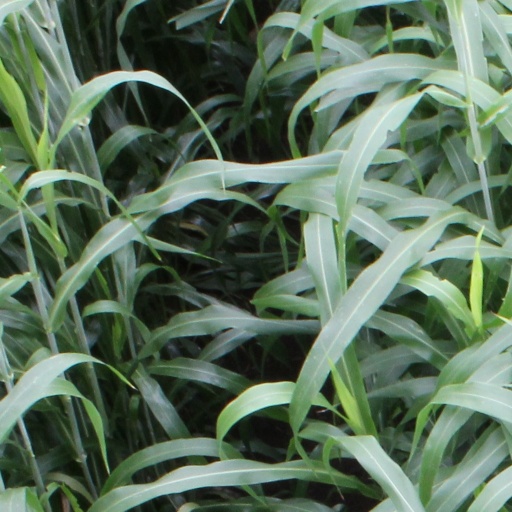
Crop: sorghum